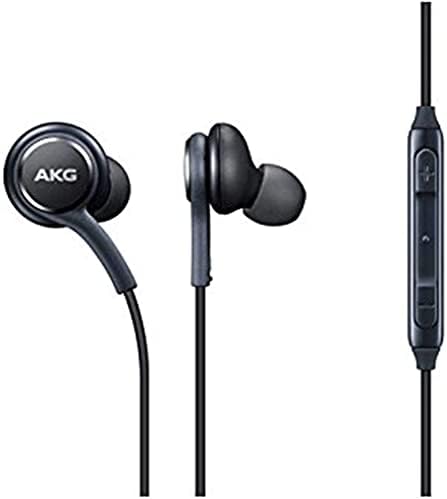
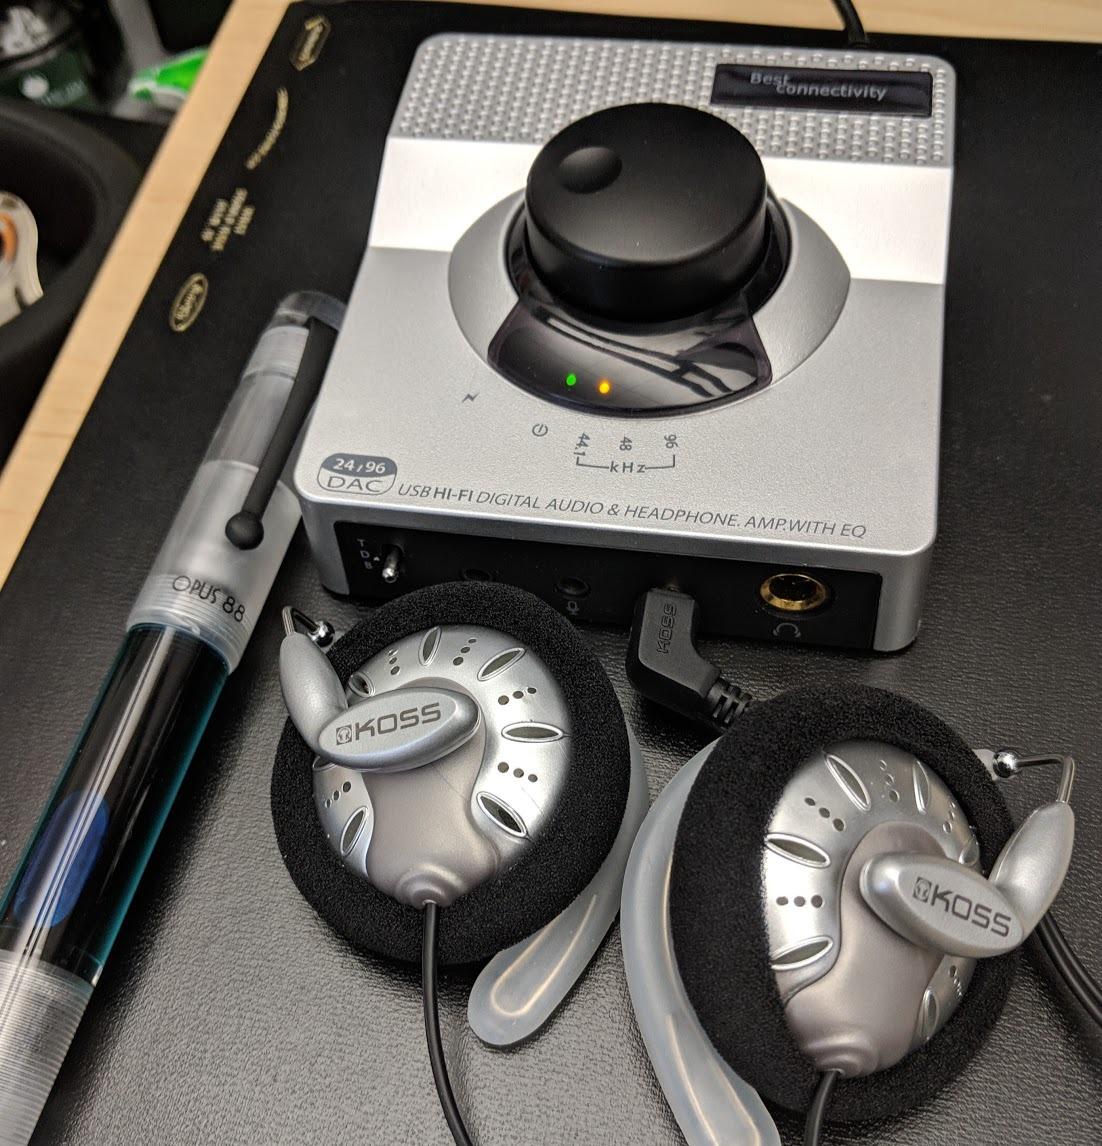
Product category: headphones
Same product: no